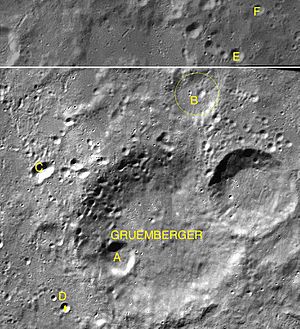
Gruemberger (månekrater)
Gruemberger er et nedslagskrater på Månen. Det befinder sig på den sydlige halvkugle på Månens forside og er opkaldt efter den østrigske astronom Christoph Gruemberger. På grund af dets placering får perspektivisk forkortning Gruemberger til at synes aflangt, når det ses fra Jorden, men det er næsten cirkulært.